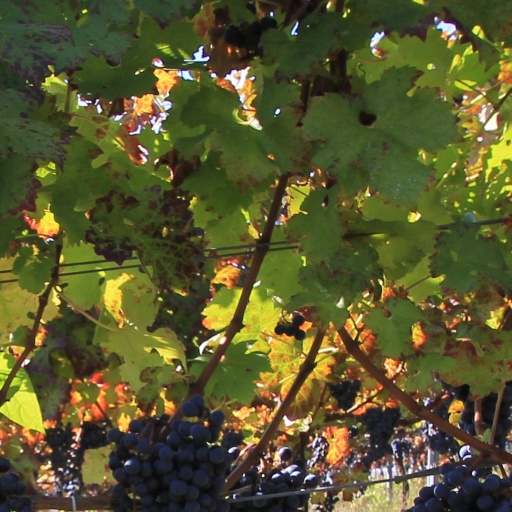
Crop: grape